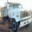
Label: truck